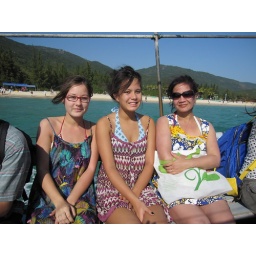
We took a ride in a glass bottom boat to see the coral and fish.